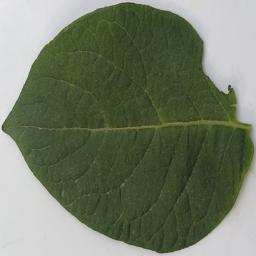
Etiqueta: Sana